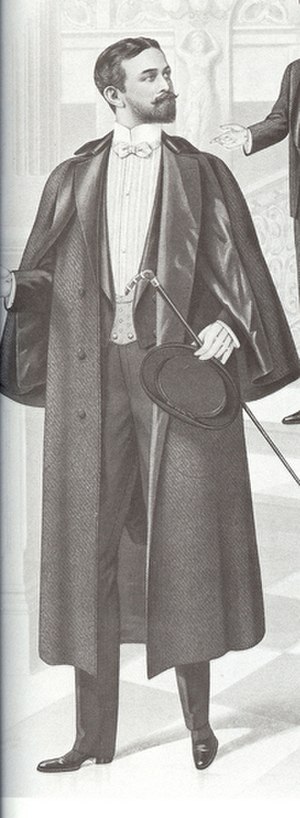
Frakke / Eksempler på frakker
En frakke eller en overfrakke er en jakke, der går ned over knæet. Den er beregnet det yderste stykke overtøj. Frakker bliver hovedsageligt brugt om vinteren for at holde varmen. Frakker er ofte fremstillet i varme materialer som uld eller pels.